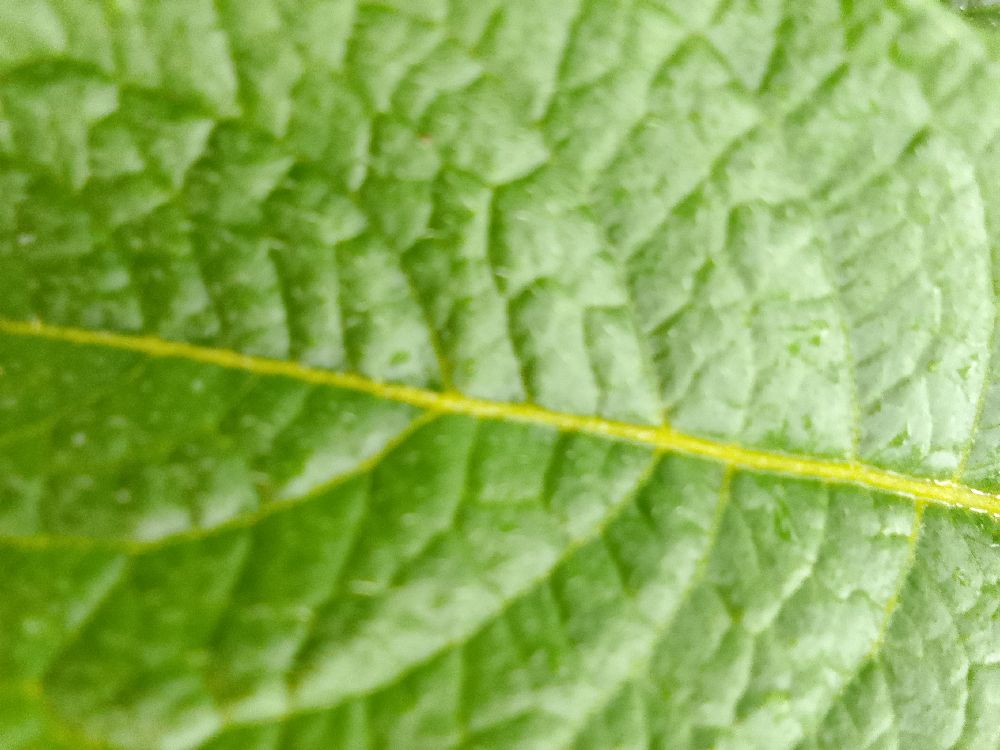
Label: Healthy